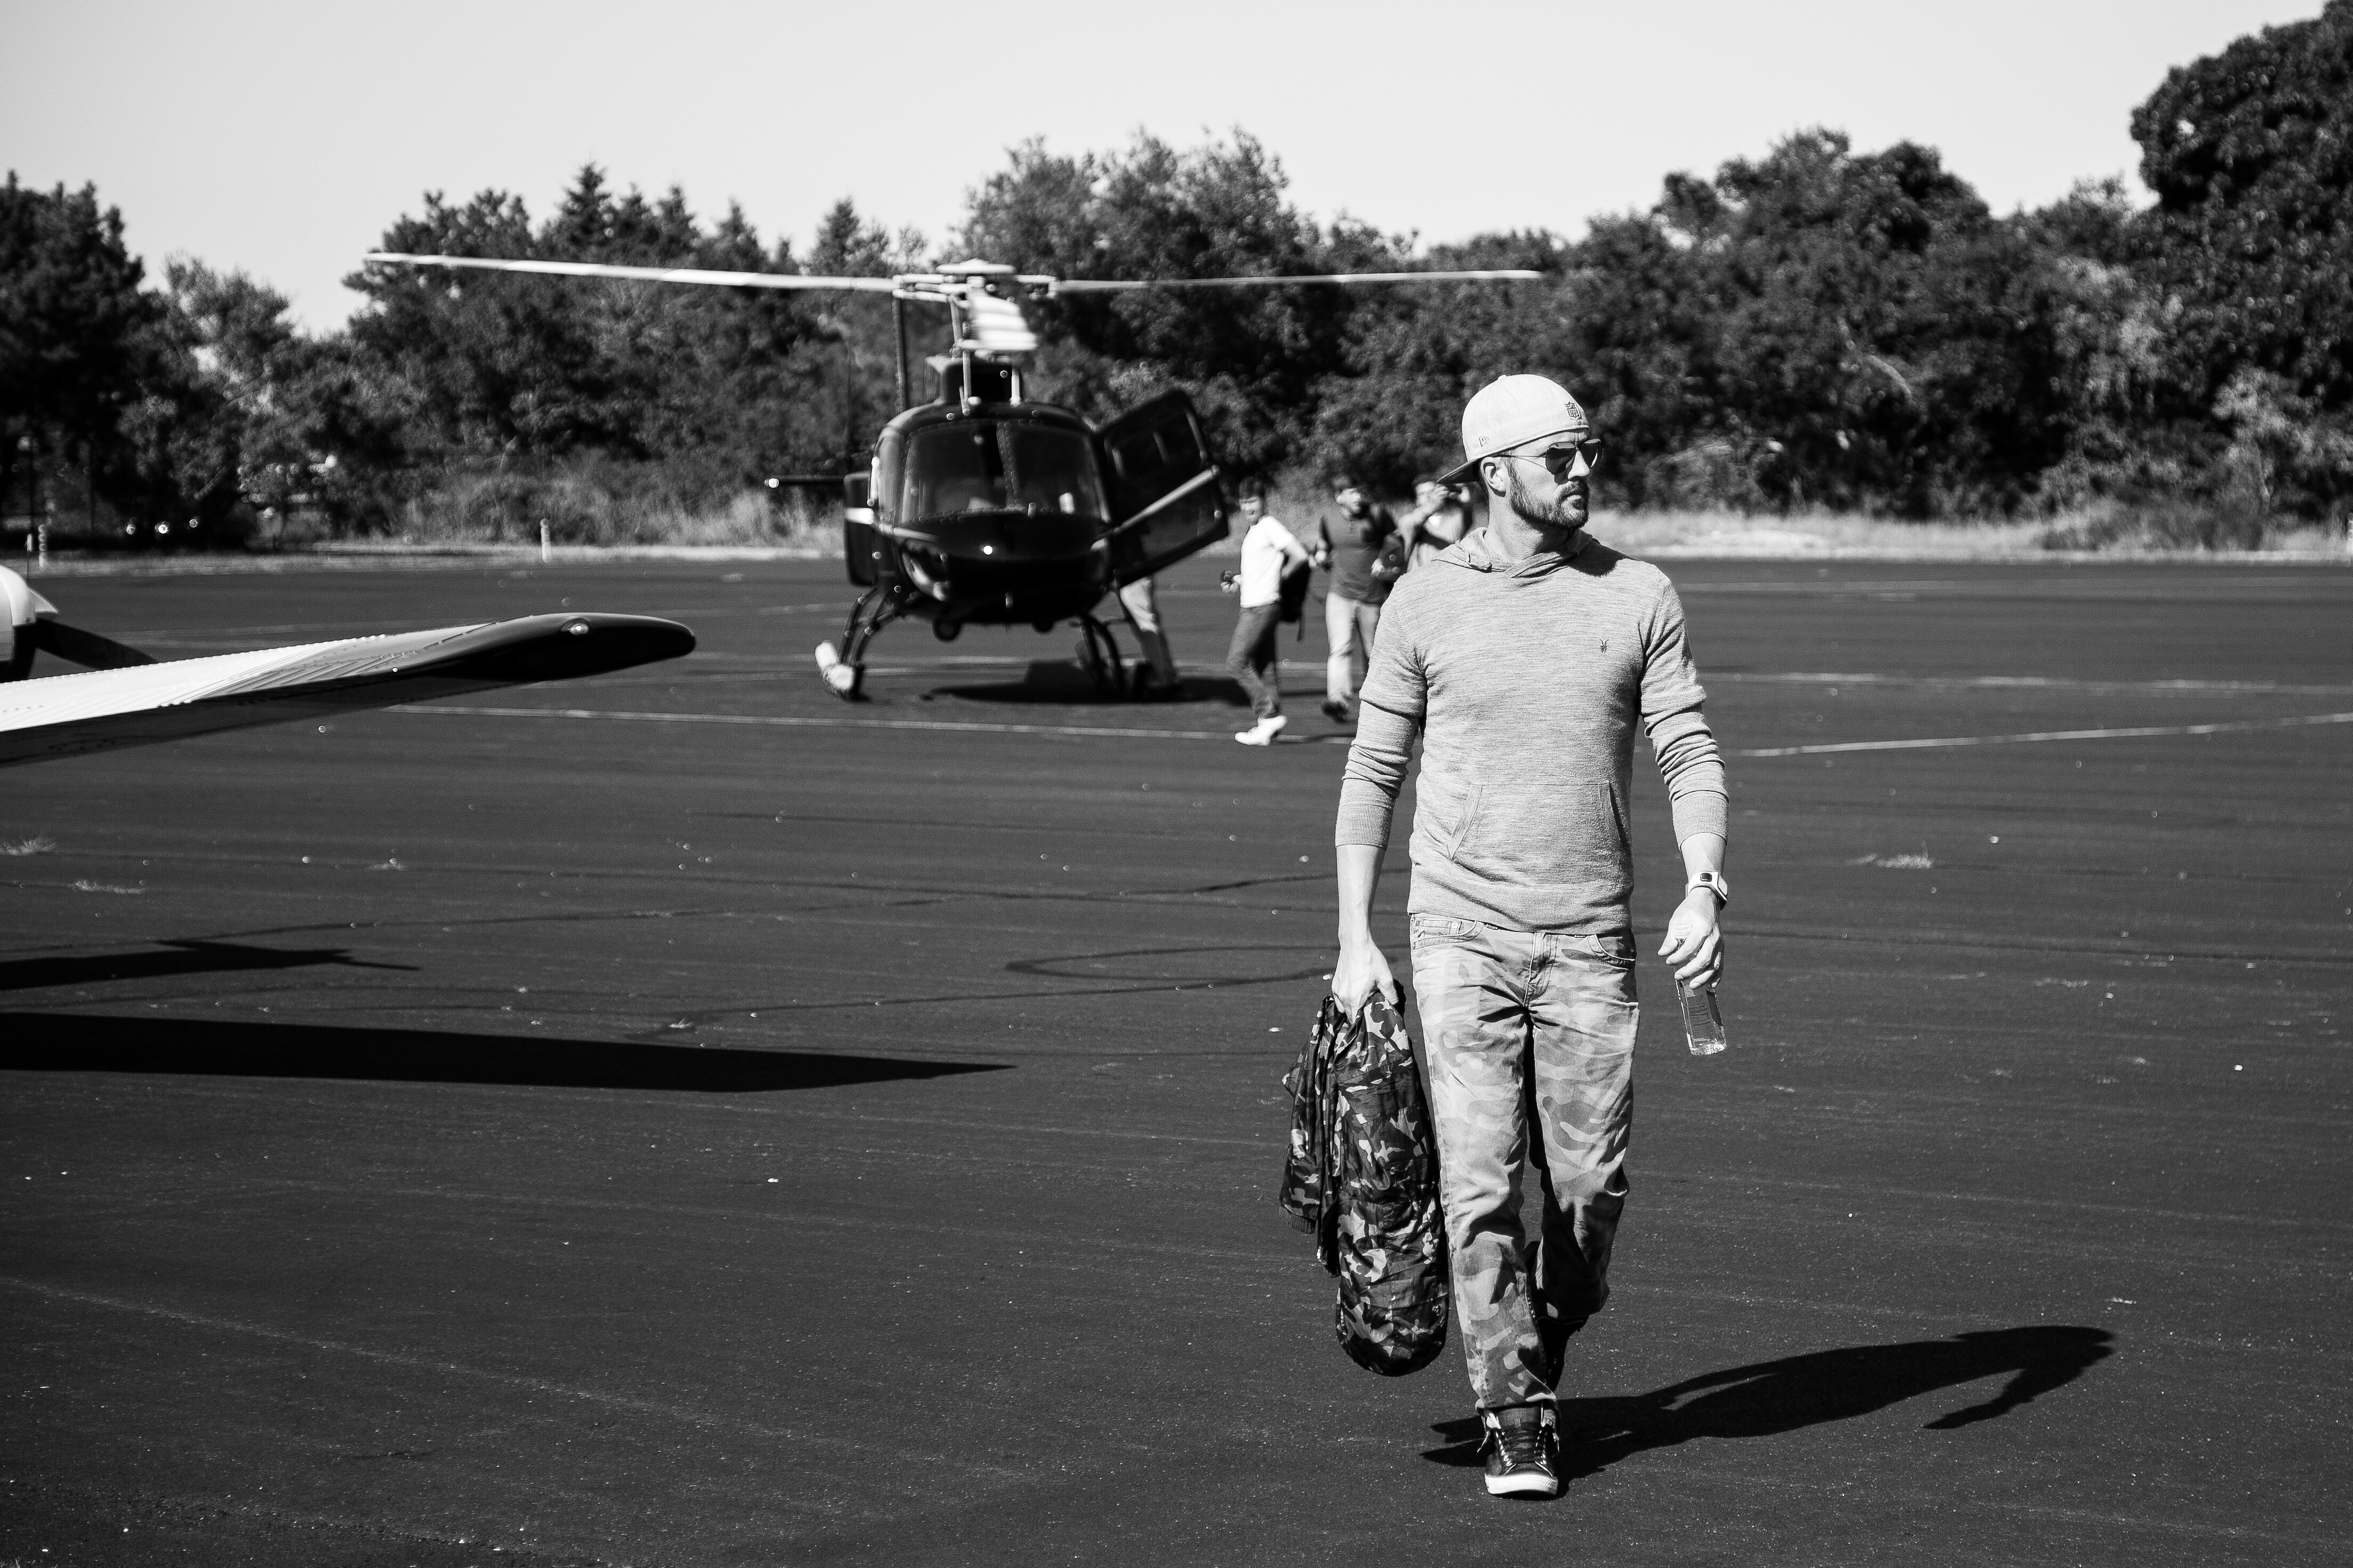
black and white, road, white, street, photography, bicycle, new york, asphalt, airport, vehicle, black, monochrome, helicopter, arrival, infrastructure, runway, photograph, vip, private jet, monochrome photography, hamptons